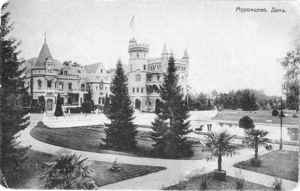
Le château de Mouromtsevo est un château de style français qui se situe dans le village de Mouromtsevo, dans l’oblast de Vladimir en Russie. Il a été construit par l’architecte moscovite Piotr Boïtsov à la fin du XIXᵉ siècle pour le comte Vladimir Khrapovitski sur un domaine de quarante hectares.